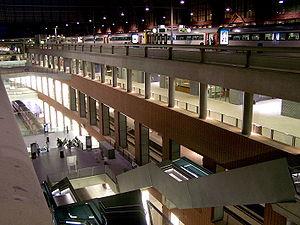
La gare d'Anvers-Central est une gare ferroviaire belge des lignes 25 de Bruxelles à Anvers et 12, d'Anvers à Essen, située sur la place Reine Astrid à proximité du centre de la ville d'Anvers, chef-lieu de la province d'Anvers en Région flamande. Elle est considérée comme l'un des monuments les plus fastueux de Belgique et l'une des plus belles gares du monde.